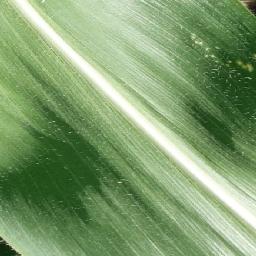
Label: Corn___healthy